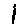
Label: 1